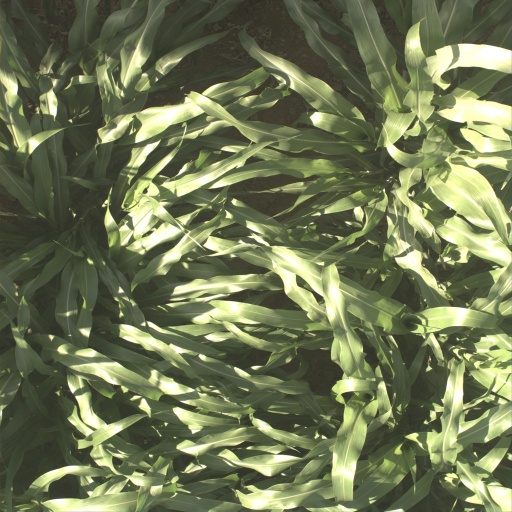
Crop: sorghum